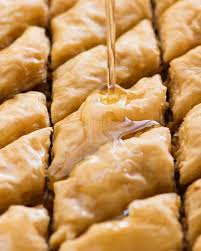
Yemek: baklava